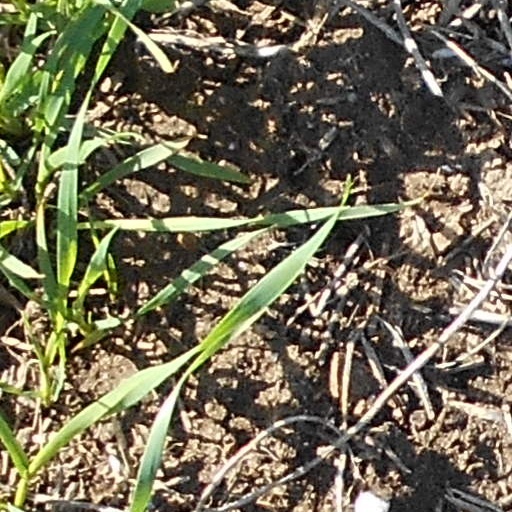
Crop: wheat